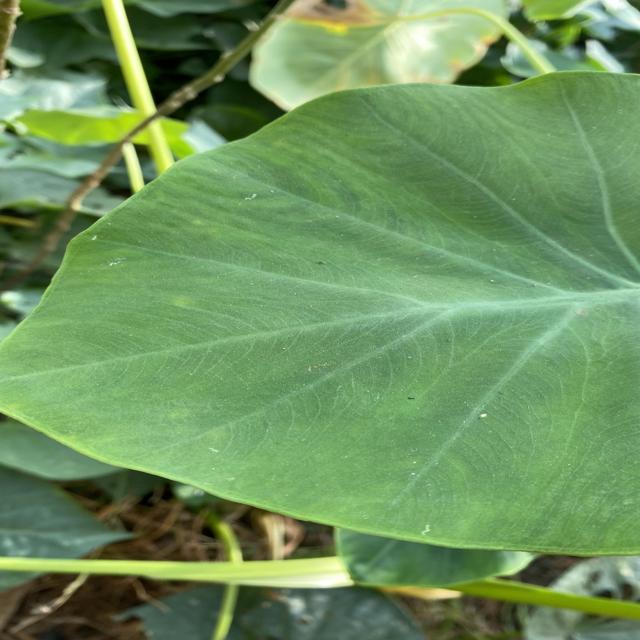
Label: Healthy